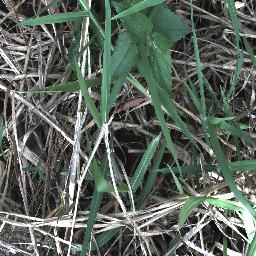
Label: siam_weed